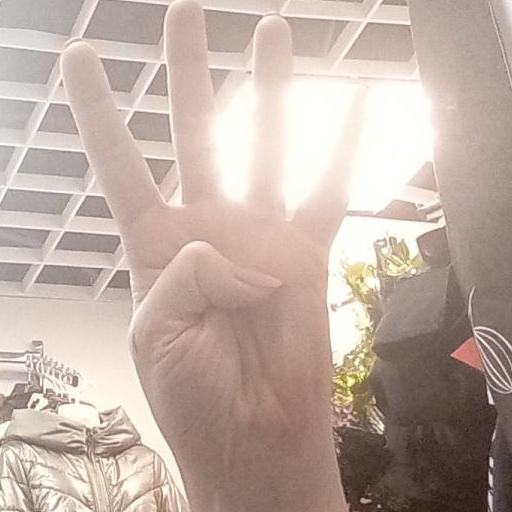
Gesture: four